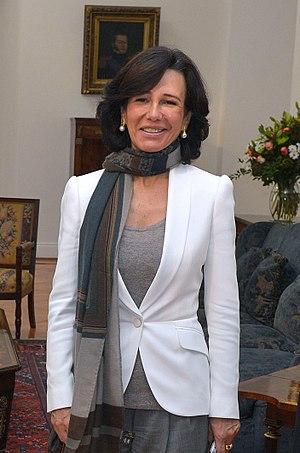
Ana Patricia Botín-Sanz de Santuola O'Shea, née le 4 octobre 1960 à Santander, est une femme d'affaires espagnole.